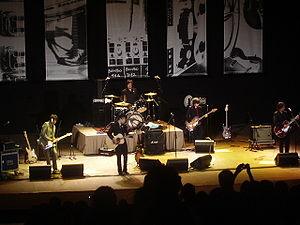
Los Bunkers est un groupe de rock chilien, originaire de Concepción. L'un des plus populaires du pays, il est influencé par le son des années 1970, par des groupes comme Los Jaivas, Los Tres et The Beatles, ainsi que par la musique folklorique. Ils sont considérés comme étant un des groupes emblématiques du Chili actuellement. Le dernier album du groupe La velocidad de la luz nommé pour un Grammy Latino.